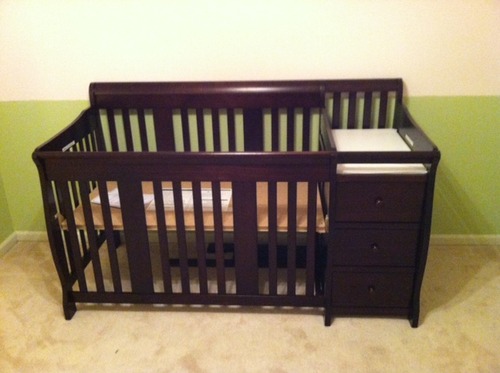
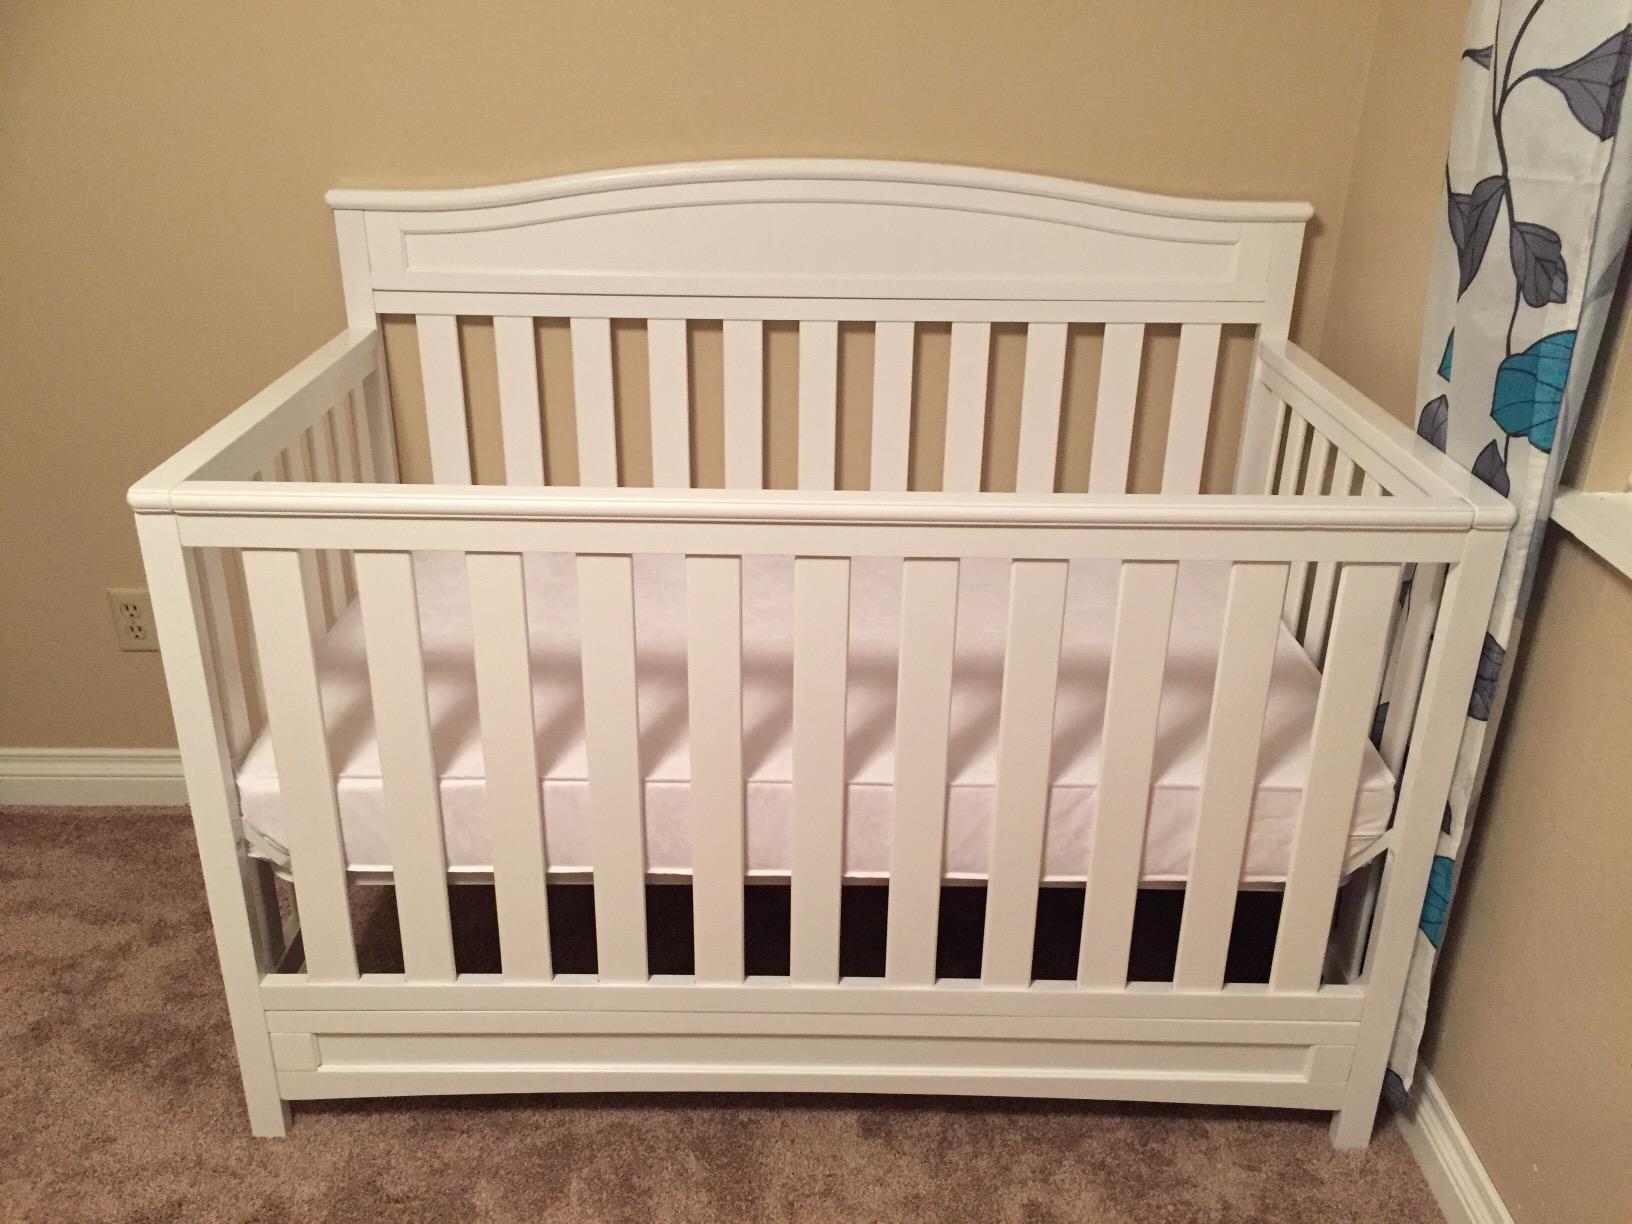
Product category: products_crib
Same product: no